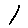
Label: 1